Lawrence Kavenagh

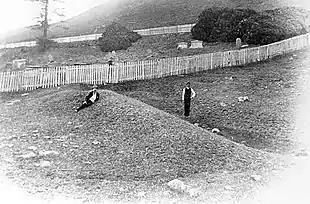
'Murderers' Mound', the last resting place of the ringleaders of 1 July 1846 mutiny (photographed in about 1900).

On the night of their third day of freedom they left their hiding place, keeping to the bush and flanking the coastline to their right. Near Long Bay they crossed a road and continued north-west through the bush to the side of Signal Hill, where they rested until morning. Cash made a "charcoal fire" in a hollow tree and cooked a damper for breakfast. The three convicts continued on through the thick scrub until dusk when they came in sight of Eaglehawk Neck where they could "see the line literally swarming with constables and prisoners". Realising that crossing the Neck was impossible they decided to swim past it.